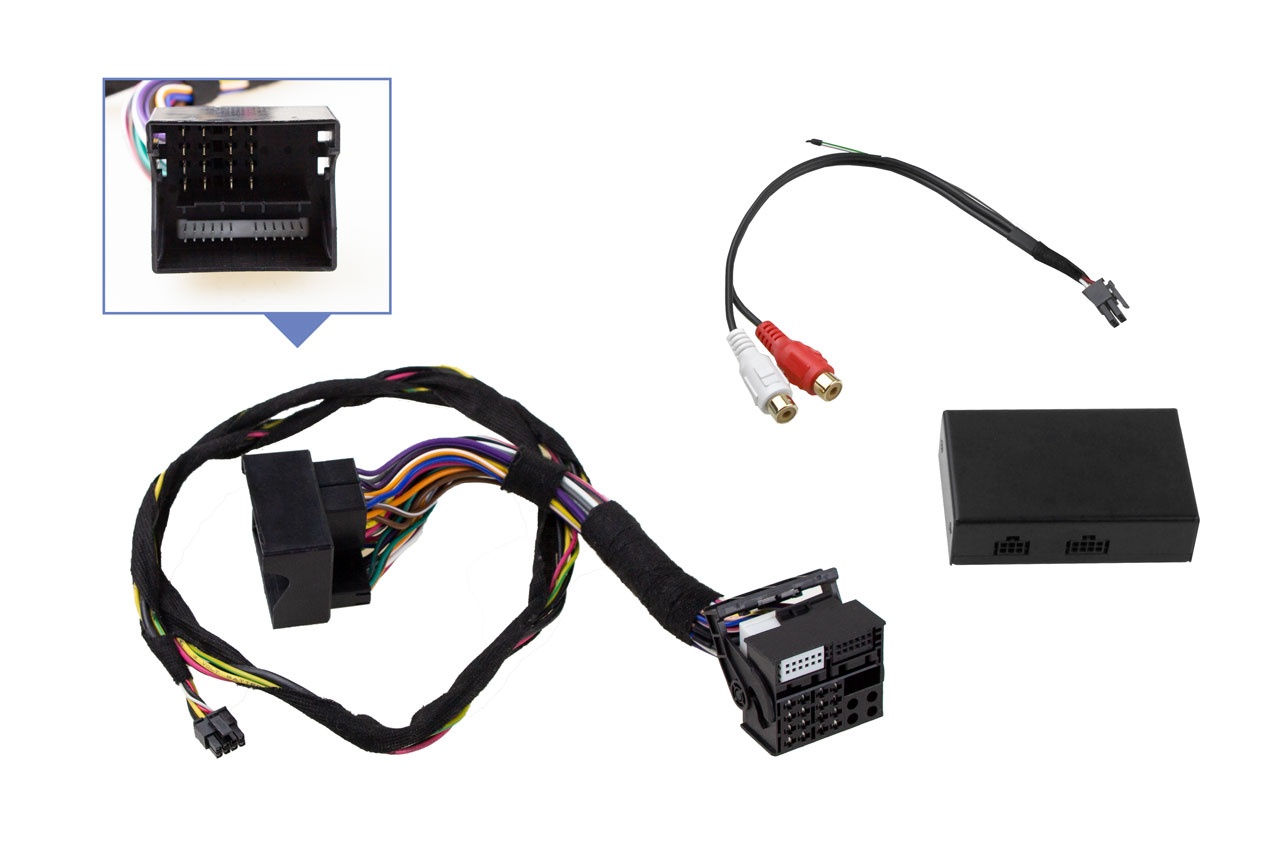
AUX, A2DP Bluetooth Plug and Play -  Music Receiver for VW, Skoda
Brand: Car Audio Center
Category: Electronics > Audio > Audio Components > Audio Transmitters > Bluetooth Transmitters